Case Closed season 5

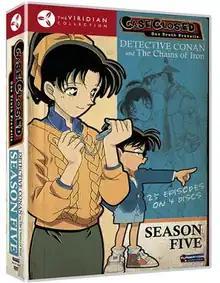
The cover of the DVD compilation released by FUNimation Entertainment of the fifth season

The fifth season of the "Case Closed" anime was directed by Kenji Kodama (until episode 118) and Yasuichiro Yamamoto (since episode 119) and produced by TMS-Kyokuichi and Yomiuri Telecasting Corporation. The series is based on Gosho Aoyama's "Case Closed" manga series. In Japan, the series is titled but was changed due to legal issues with the title "Detective Conan". The episodes' plot continues Jimmy Kudo's life as a young child named Conan Edogawa and introduces the character Ai Haibara/Vi Graythorn.